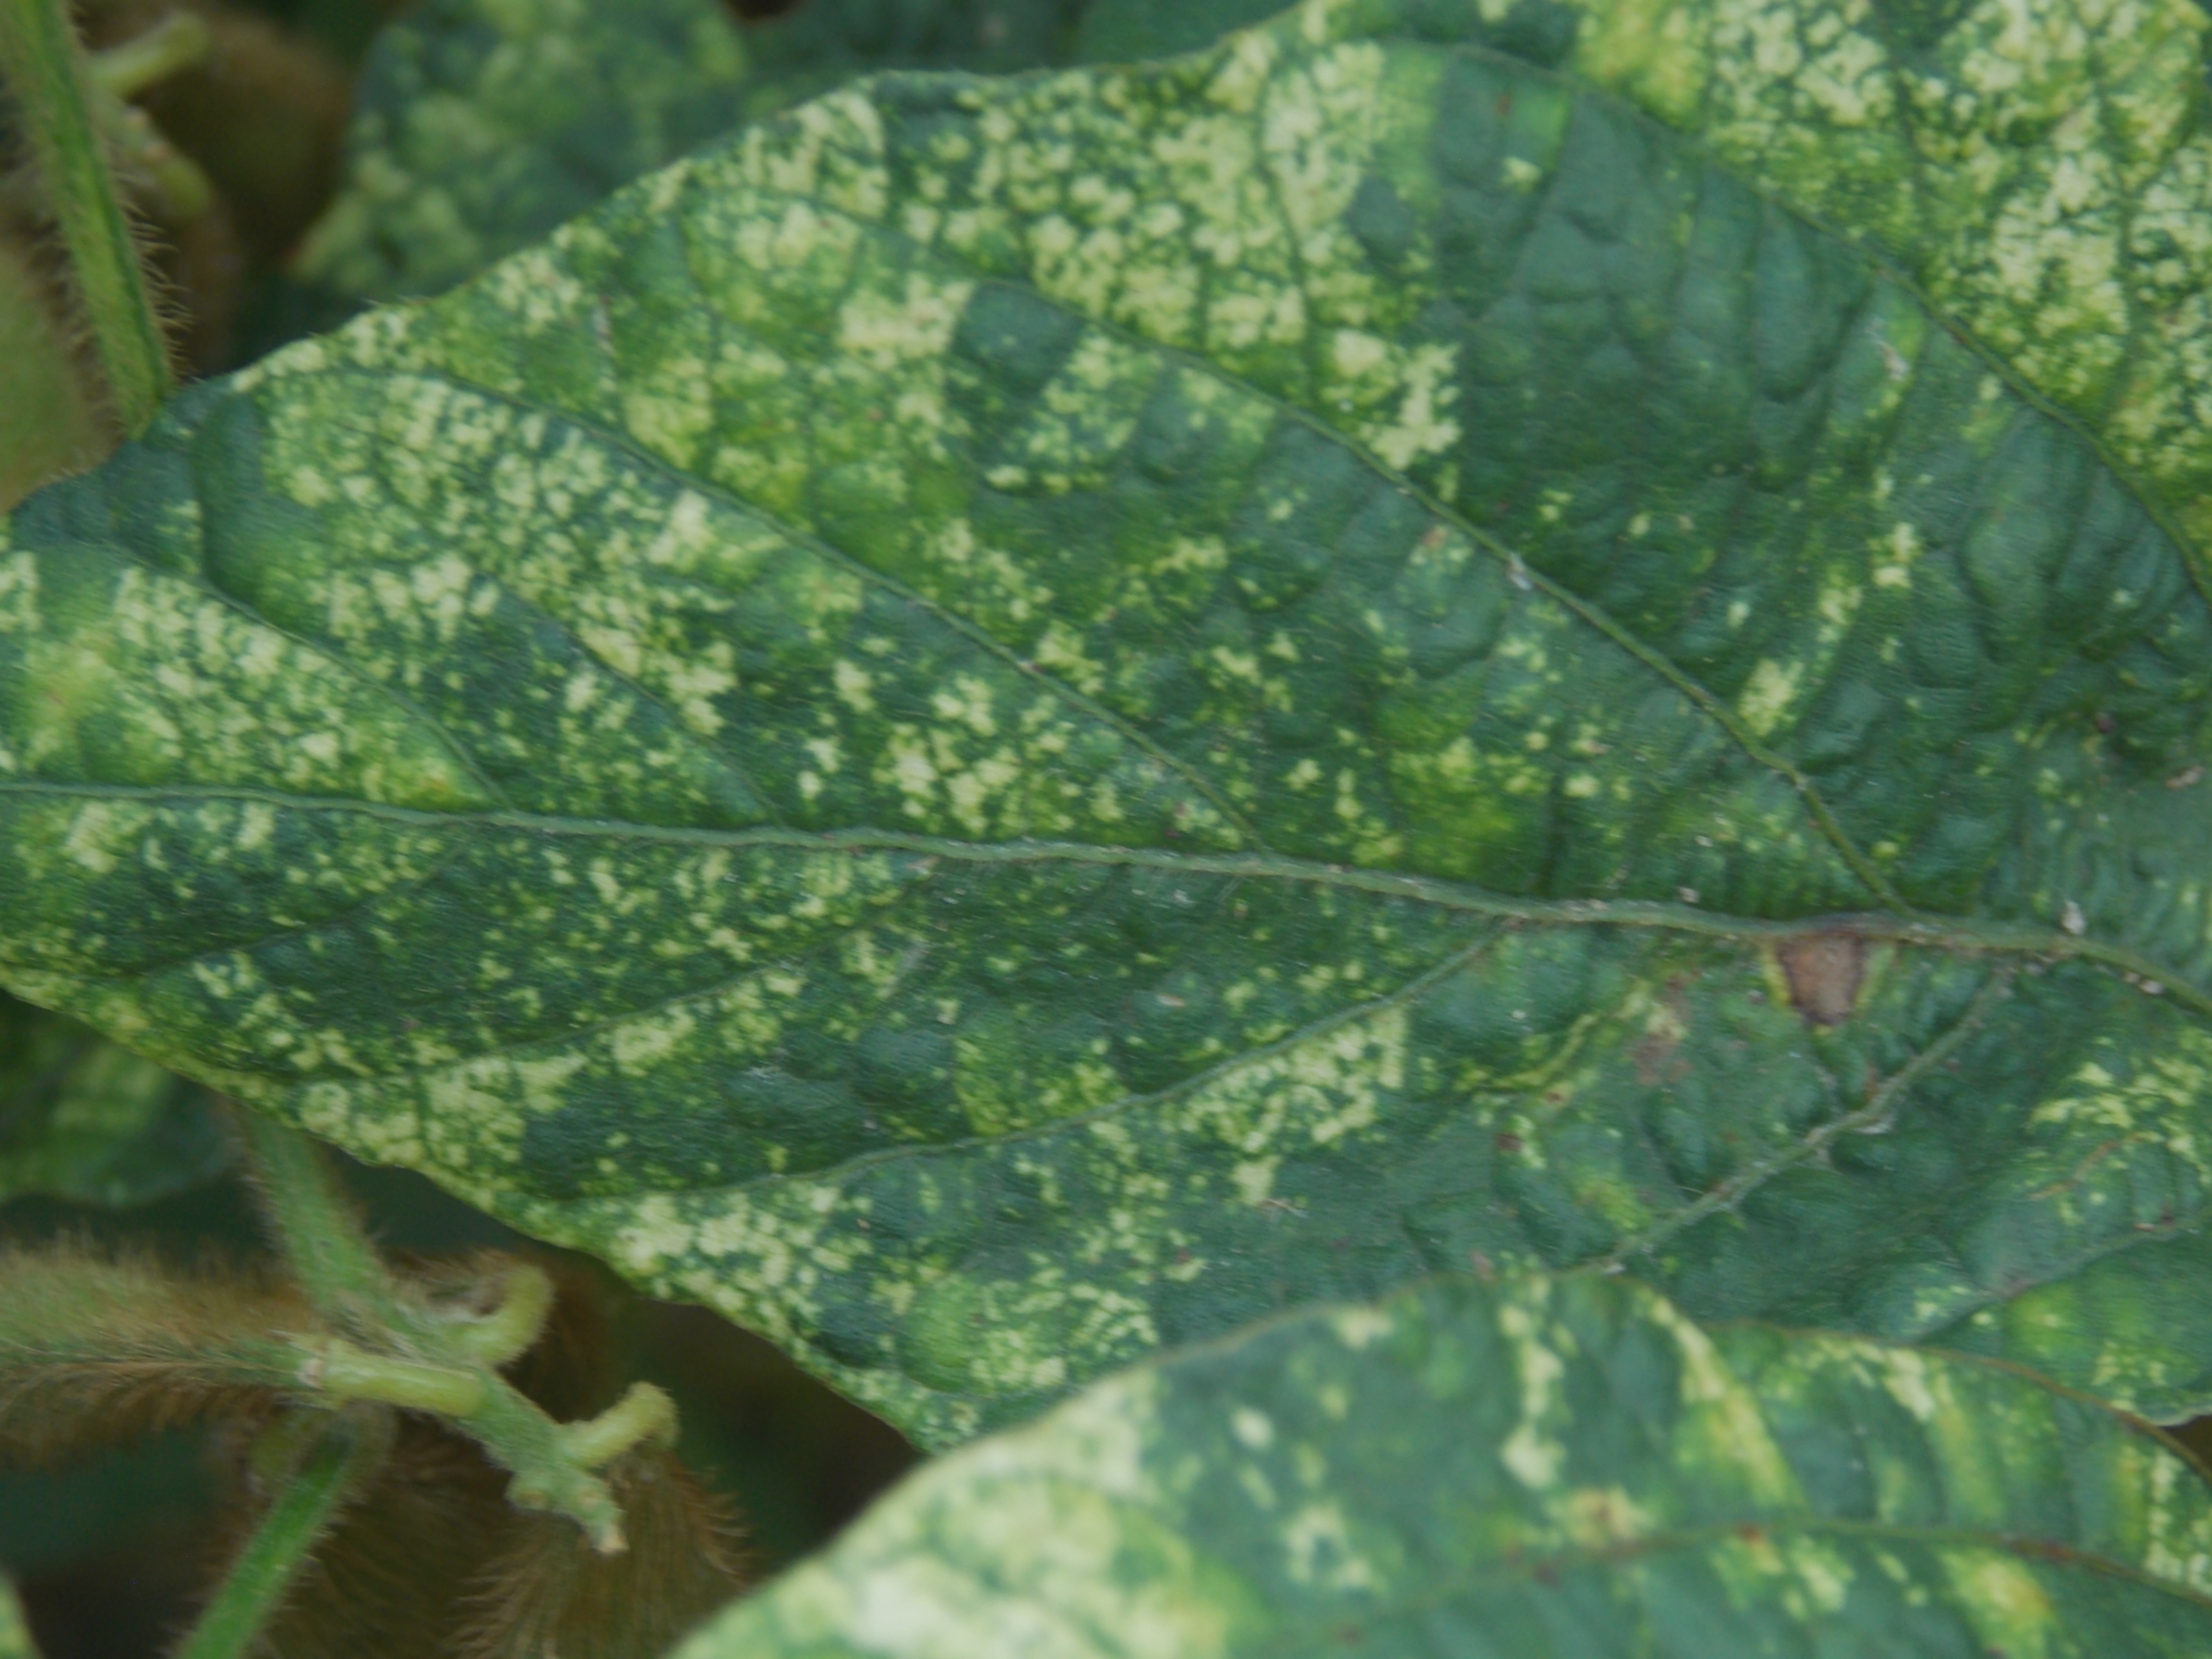
Label: Disease